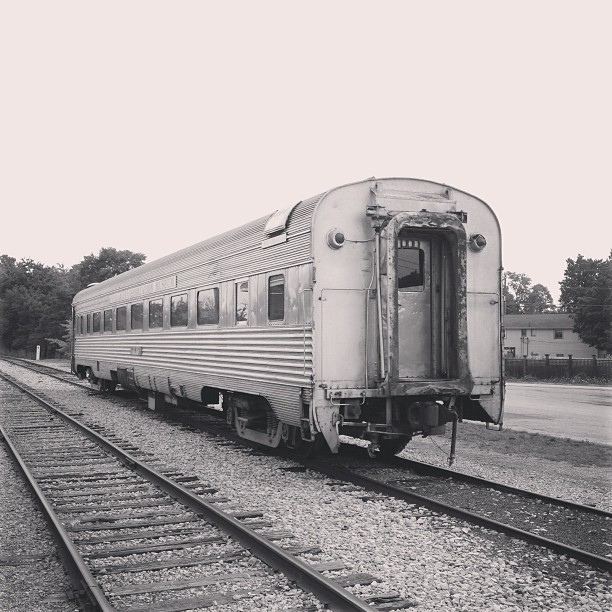
user: Given an image and a question. Answer the question in a short answer. Question: The horizontal slats connecting the rails seen here are generally called railroad what? Short Answer:
assistant: tie